Powerwolf

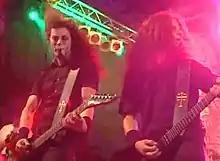
"Matthew" and "Charles Greywolf" in 2009

Powerwolf was formed in 2004 by the members of the stoner rock band Red Aim. When the band was founded, the members decided to take on pseudonyms and build up backstories around those.